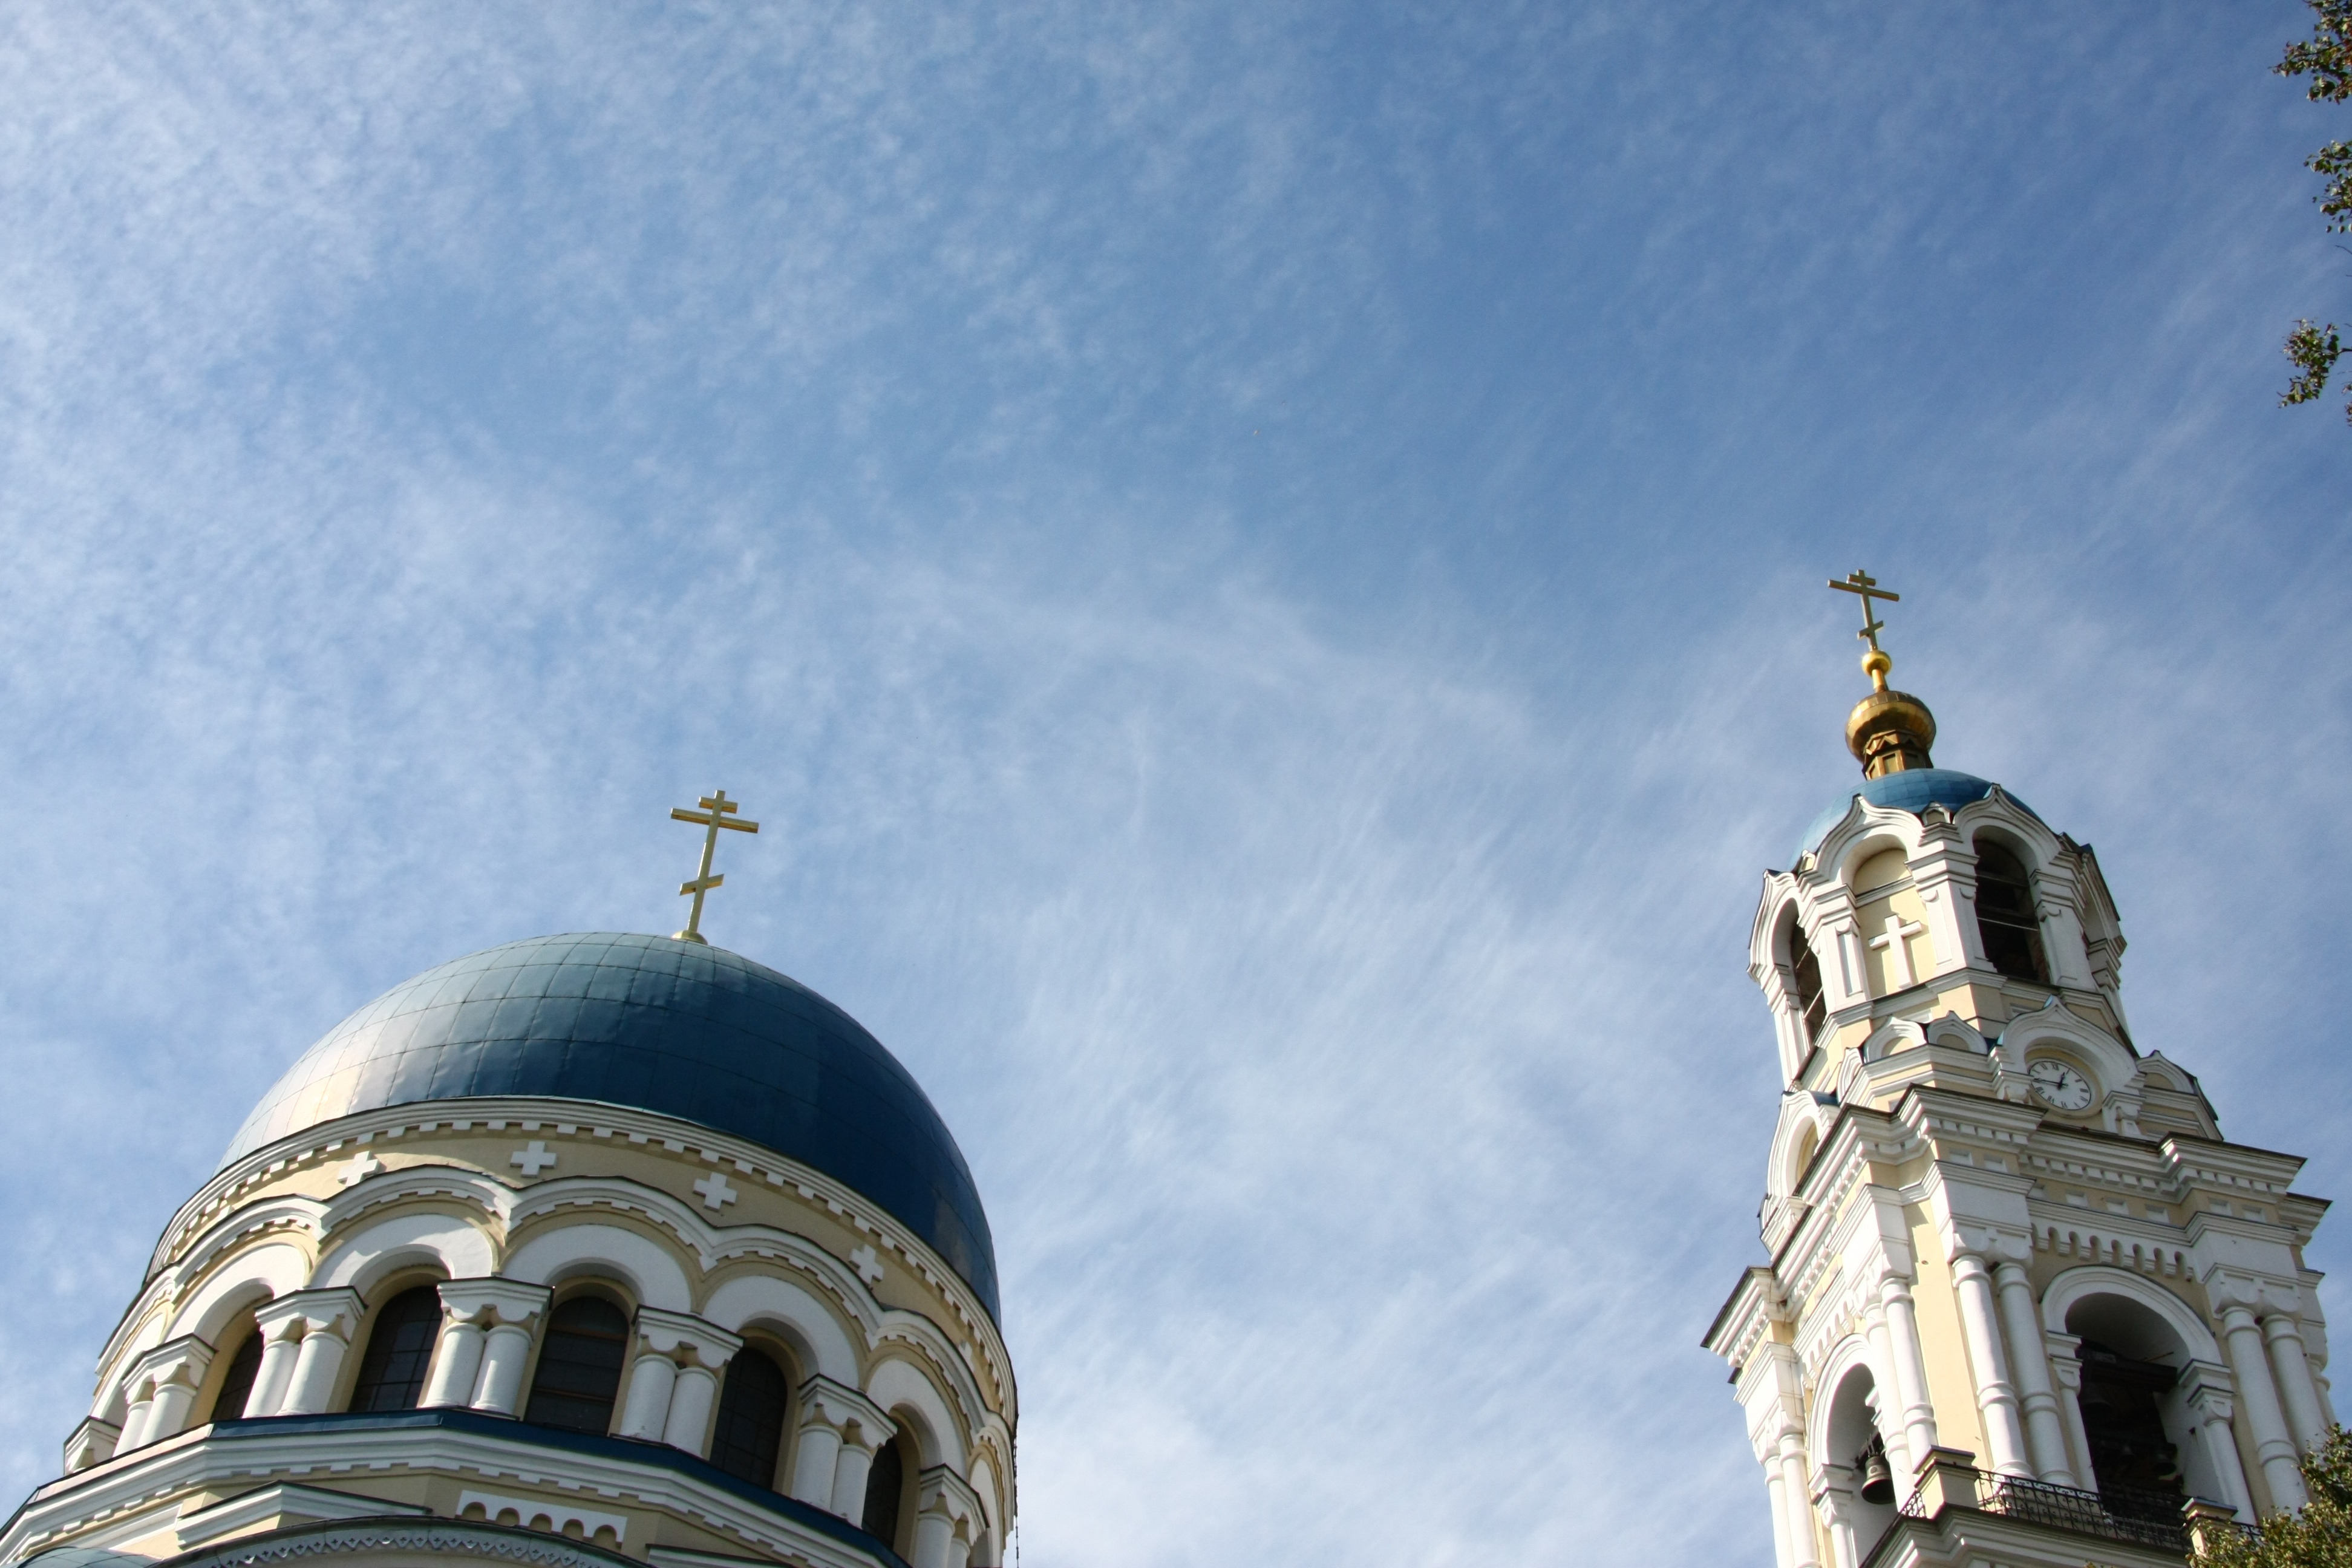
building, monument, statue, landmark, church, place of worship, temple, monastery, dome, russia, tikhonov desert